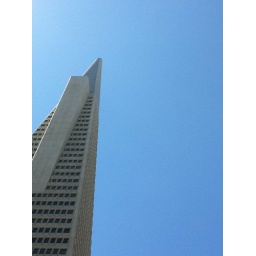
Proof the sky is sometimes blue in SF